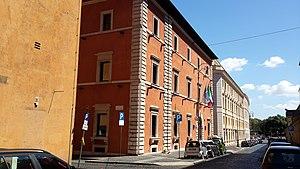
Le Palazzo Alicorni est un palais Renaissance situé dans le rione Borgo de Rome, important pour des raisons historiques et architecturales. Initialement situé à quelques mètres de la colonnade de Gian Lorenzo Bernini sur la place Saint-Pierre, il a été démoli en 1930 lors des travaux de définition de la frontière du nouvel État du Vatican et reconstruit à quelques centaines de mètres à l'est. Selon une analyse stylistique, le projet a été identifié comme étant de Giovanni Mangone, un architecte lombard actif à Rome au XVIe siècle.